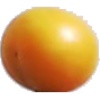
Label: Cherry Wax Yellow 1